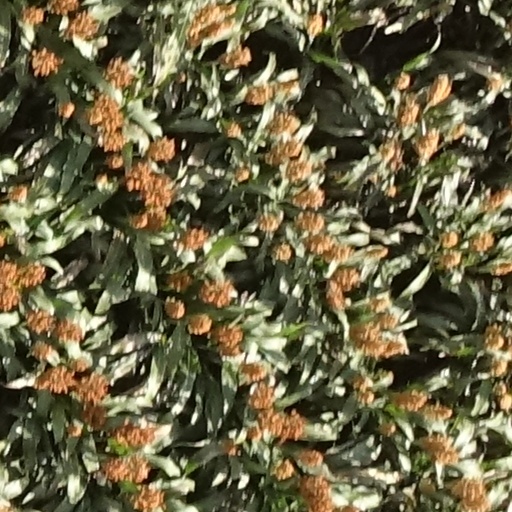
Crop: sorghum